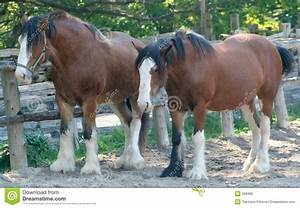
Label: horse